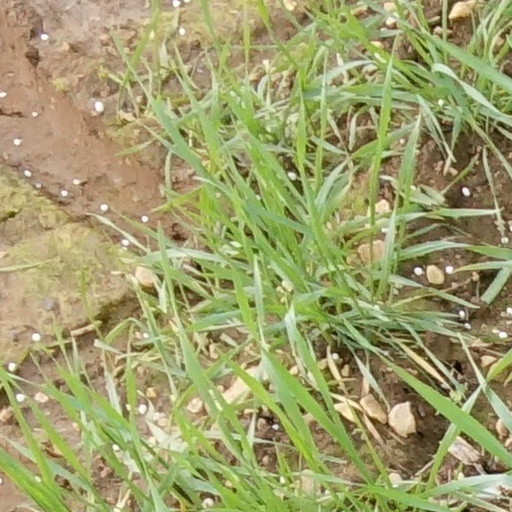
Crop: wheat